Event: Nepal Earthquake
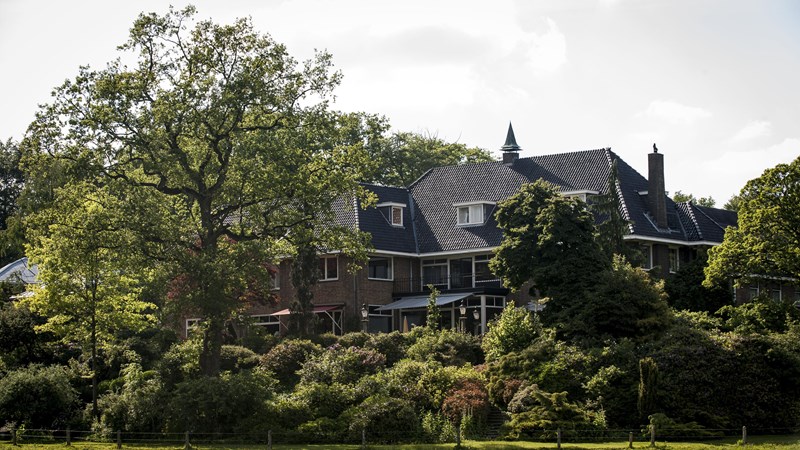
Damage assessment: no_damage